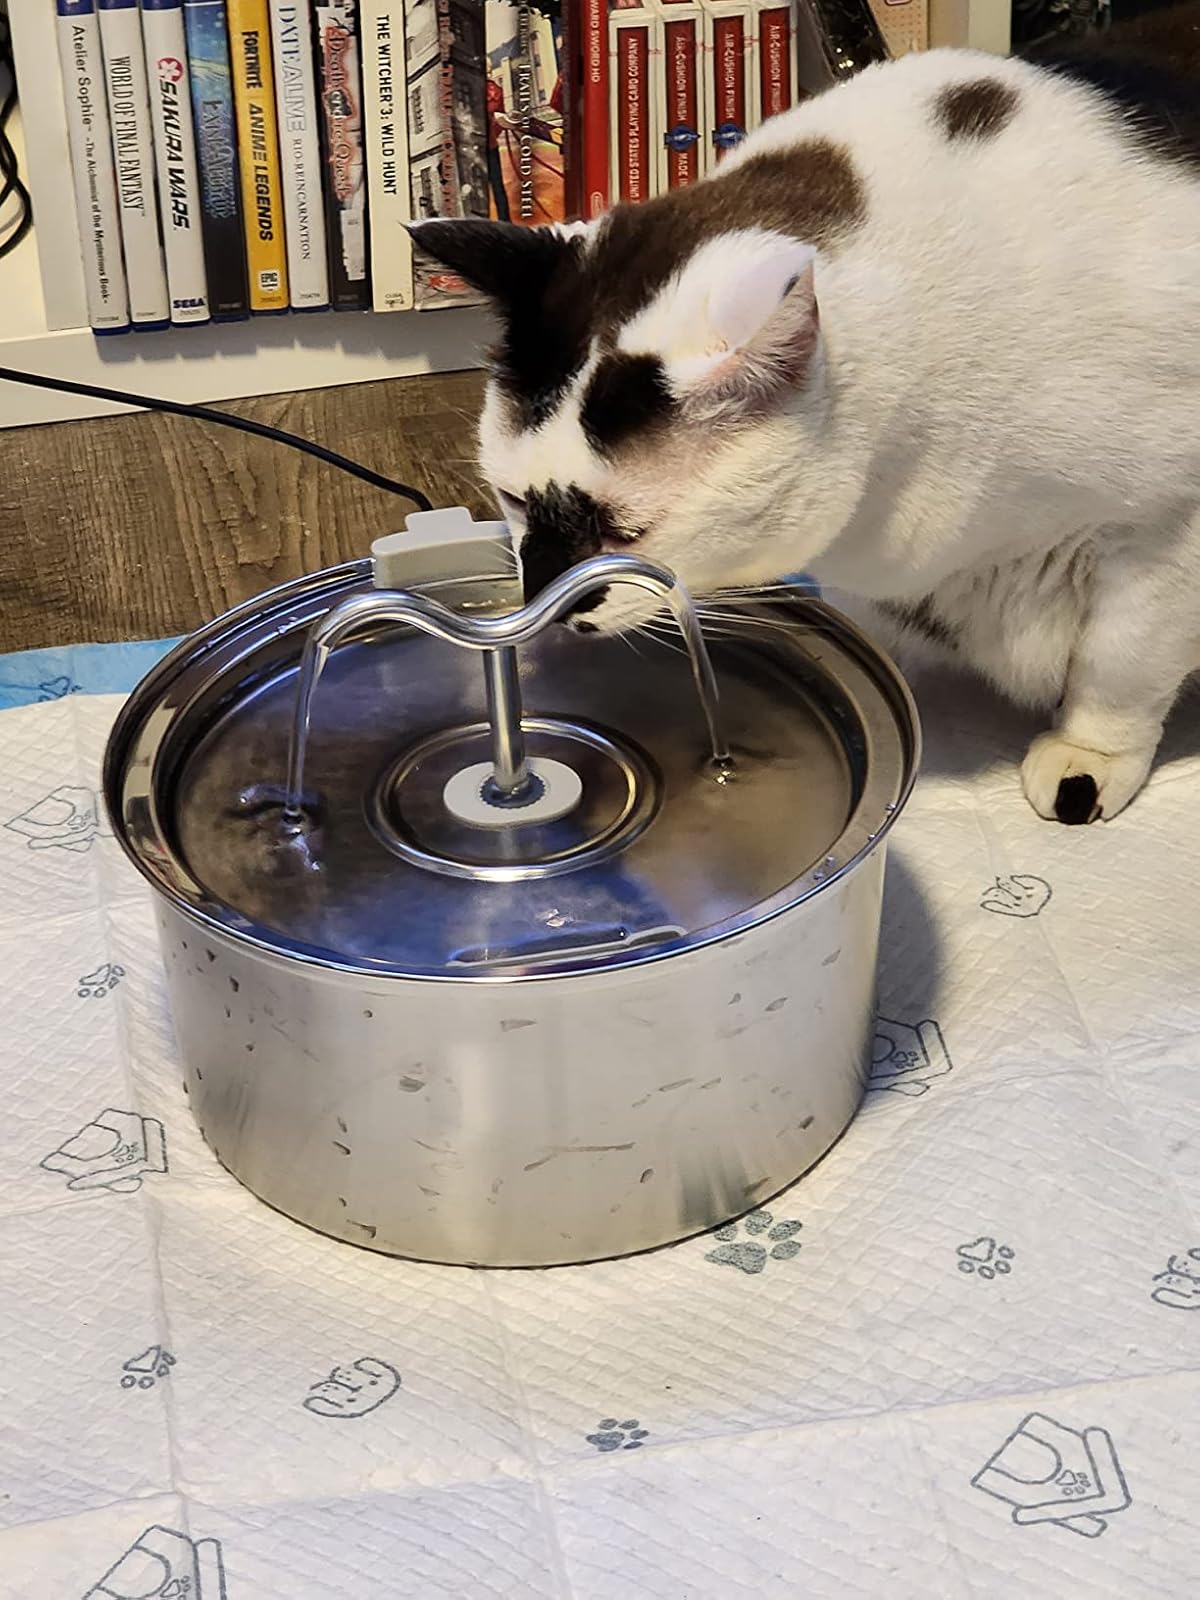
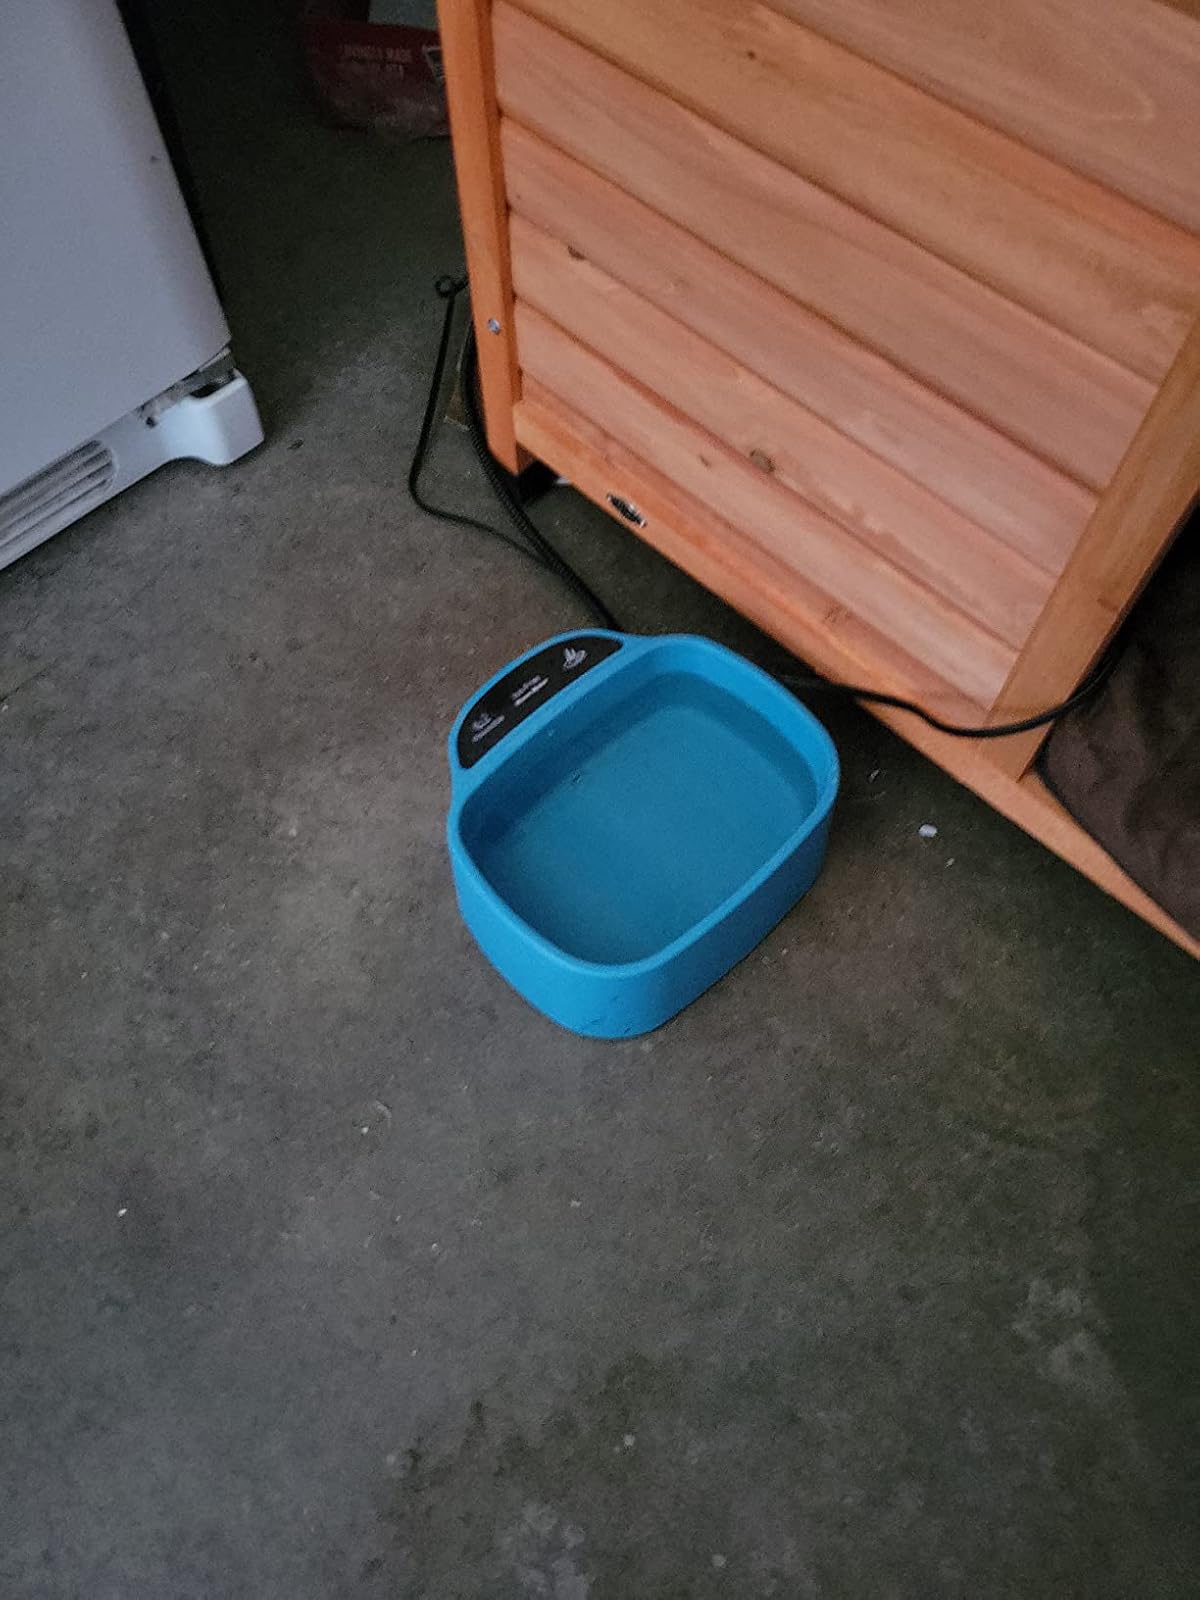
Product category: items_bowl
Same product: no